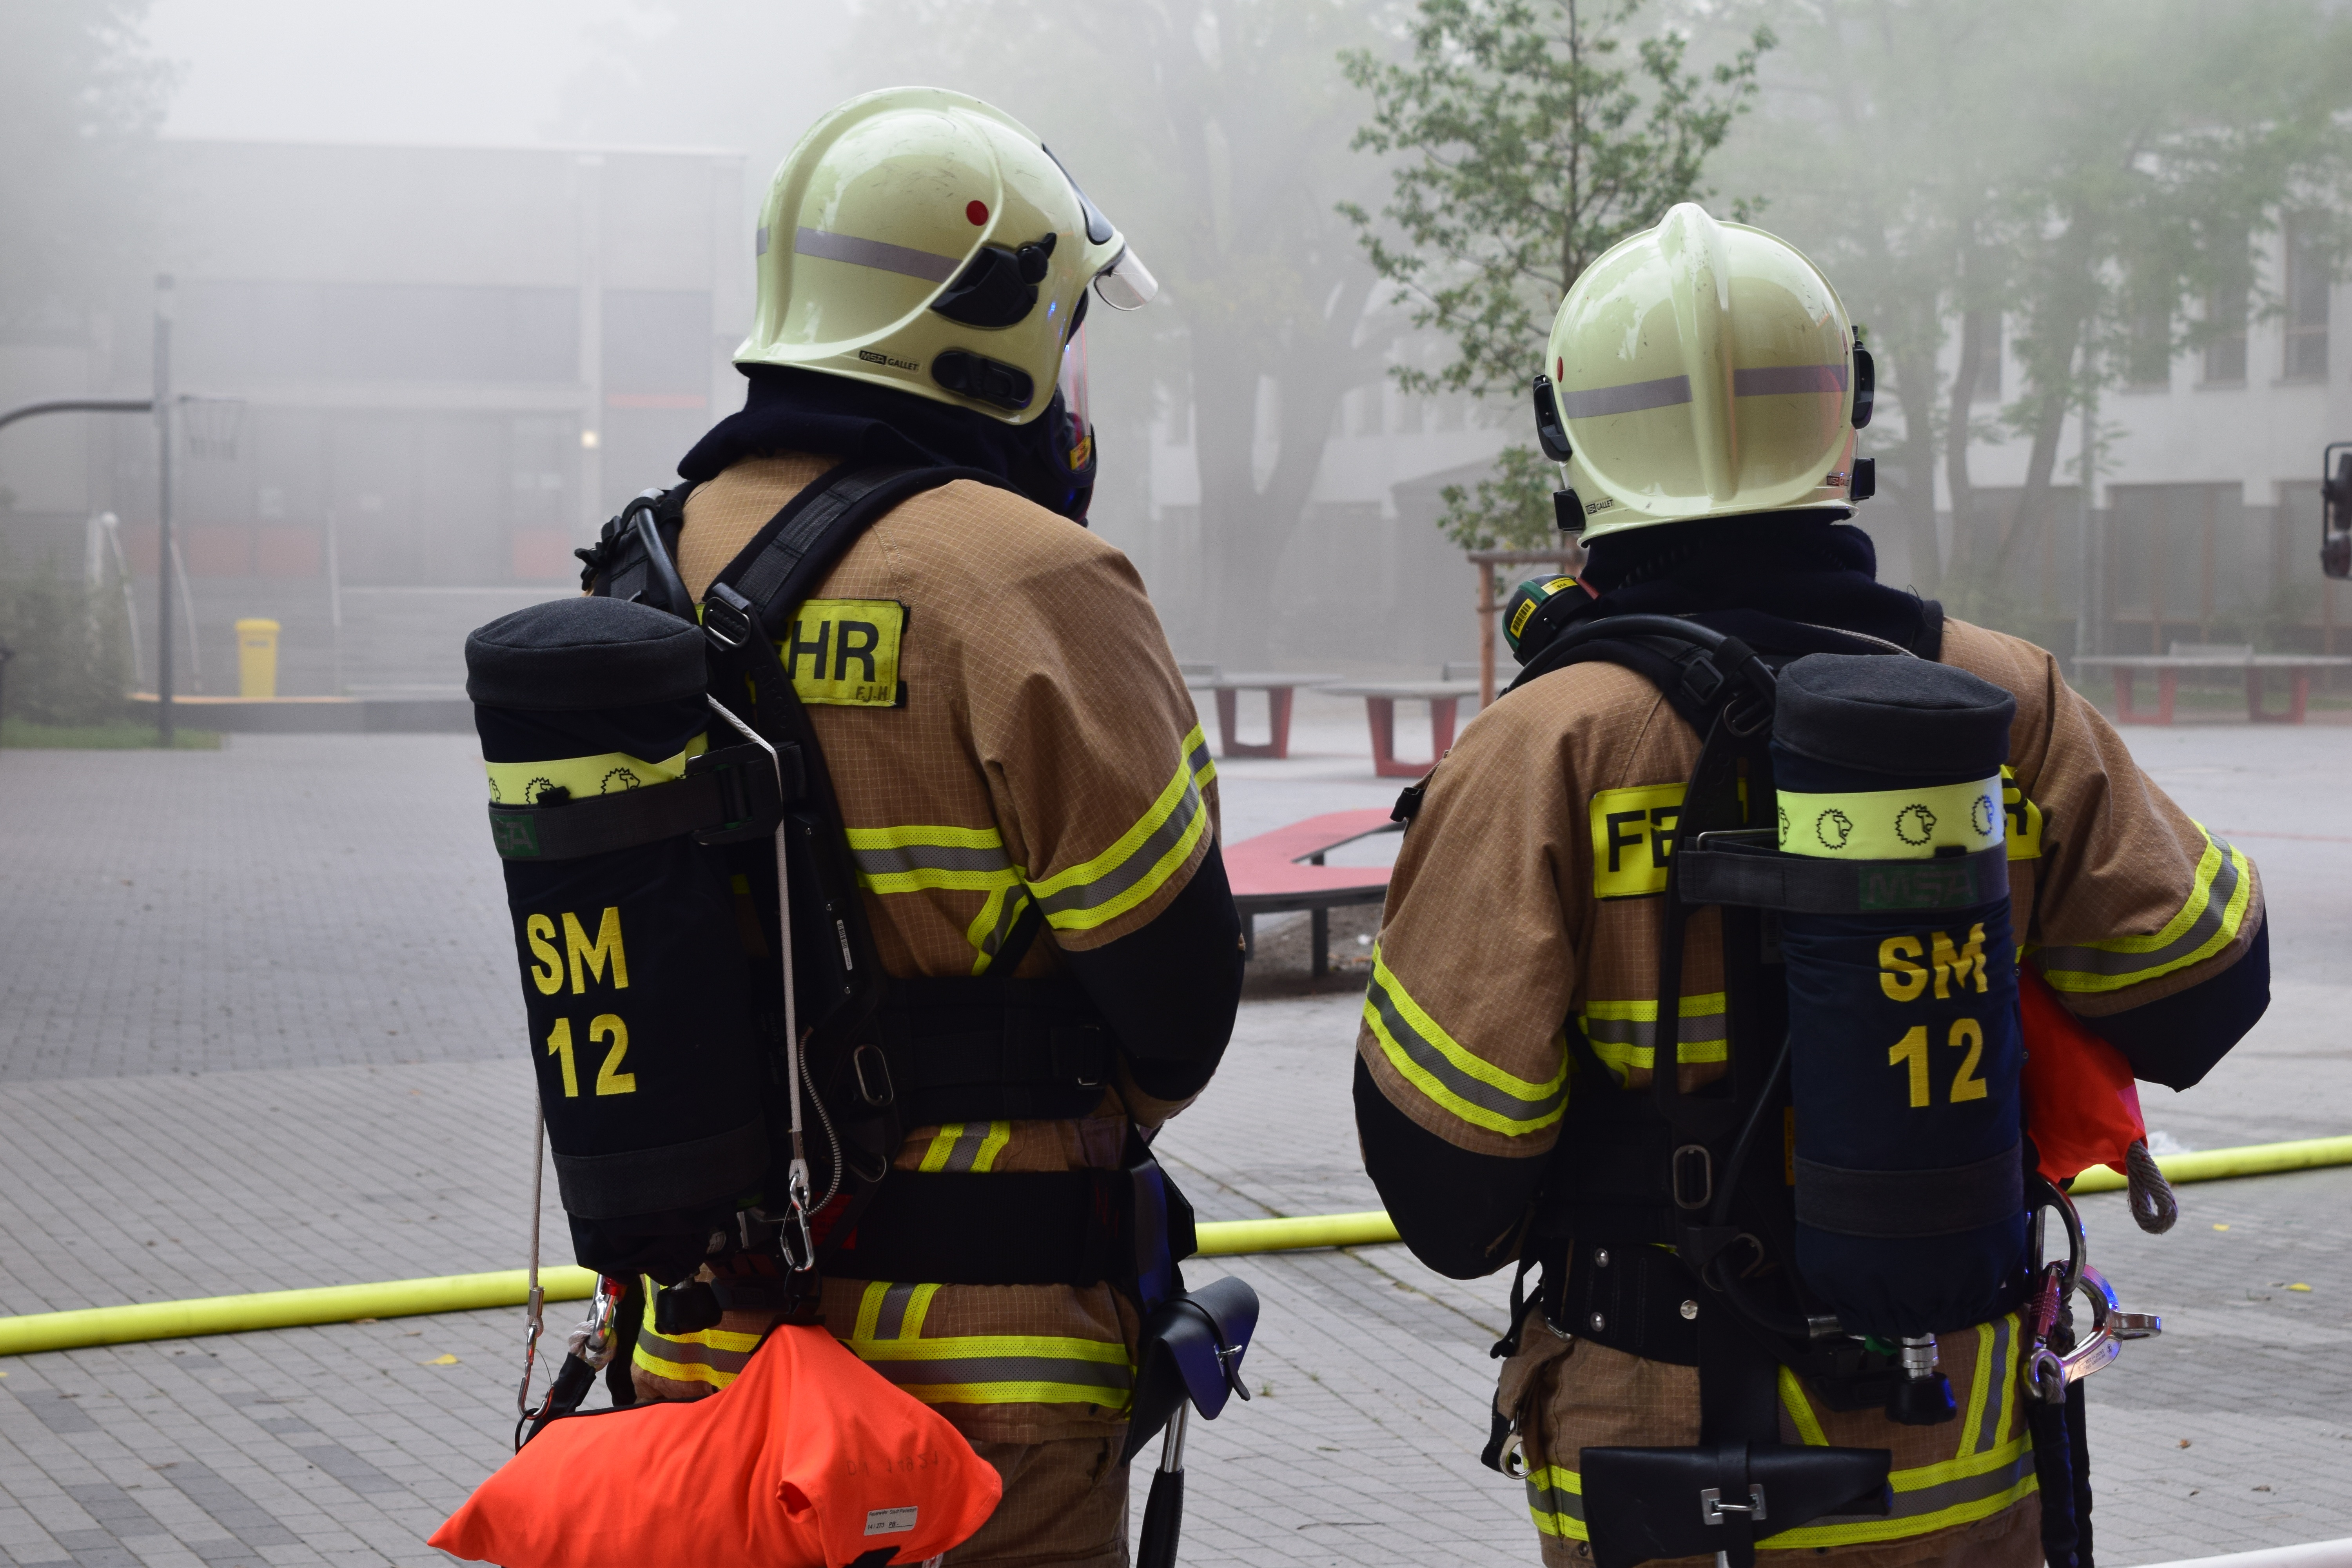
person, smoke, flame, fire, fireplace, profession, emergency service, brand, paderborn, official, firefighter, fire fighting